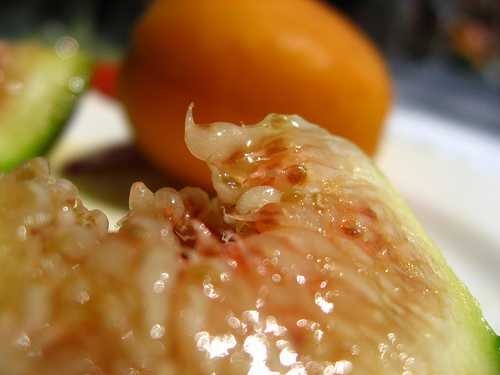
Label: Orange